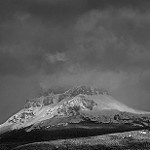
Label: B & W